Mrs. Claus

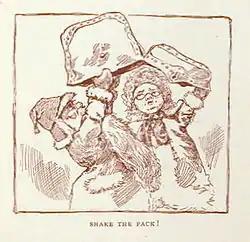
Illustration from "Goody Santa Claus on a Sleigh-Ride", 1889

Santa Claus' wife made her most active appearance yet by Katharine Lee Bates in her poem "Goody Santa Claus on a Sleigh Ride" (1889). "Goody" is short for "Goodwife", i.e., "Mrs."